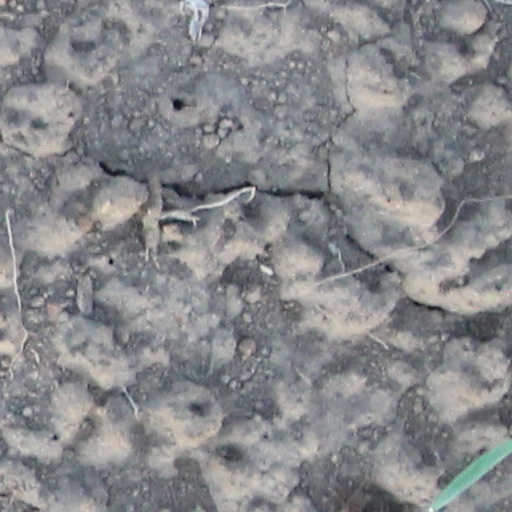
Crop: wheat